Tonkinese cat

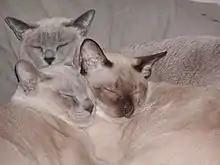
Counter-clockwise from top: blue mink, lilac solid/sepia and chocolate mink.

Additionally, all colors can present in the tortoiseshell or tabby patterns.